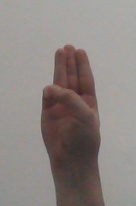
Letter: thaa